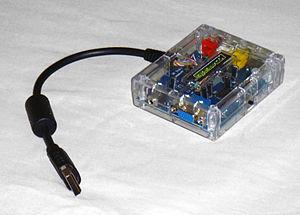
Le Dreamcast VGA est un accessoire pour la console Dreamcast de Sega qui lui permet de se connecter à un écran vidéo tel qu'un écran d'ordinateur ou un téléviseur HD via un port VGA. Étant donné que le hardware de la Dreamcast peut produire un signal vidéo VGA nativement, cette connexion permet une meilleure qualité d'image par rapport aux connexions vidéo composite ou S-Video standard, et ajoute un support pour la vidéo à balayage progressif.